Barry Jenkins

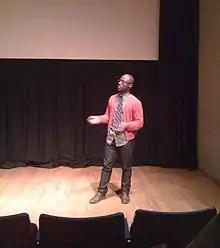
Jenkins at a Q&A for "Medicine for Melancholy" at the Northwest Film Forum in 2009

Jenkins' first film was his 2001 short "My Josephine", which follows the romantic life of a young Arabic-speaking man, following the September 11 attacks. Previously he had fretted over his chances of success due to his racial and class identity, but "My Josephine" demonstrated that "I could do the work to make myself as accomplished as anyone else". He then explored Black children being tried as adults for the deaths of their peers in "Little Brown Boy".